Jerónimo Merino

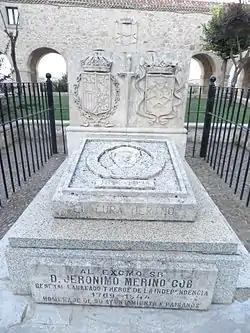
Merino's tomb in Lerma

He was the parish priest in his birthplace when the War of Spanish Independence began in 1808. After a quarrel with the French military, he fled from his village and led a guerrilla group that never suffered defeat. King Ferdinand VII rewarded him with a seat in the Valencia's cathedral chapter but, his rough lifestyle did not adapt to this kind of life (he even piped a fellow), and returned to his village. When the liberal revolution of 1820 succeeded he returned to lead a guerrilla group until the French absolutist invasion of 1823.